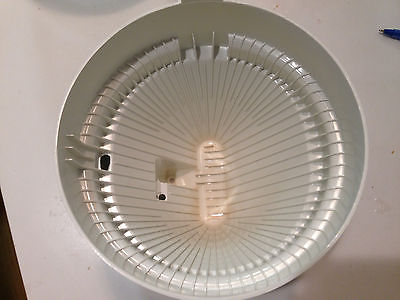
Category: coffee maker